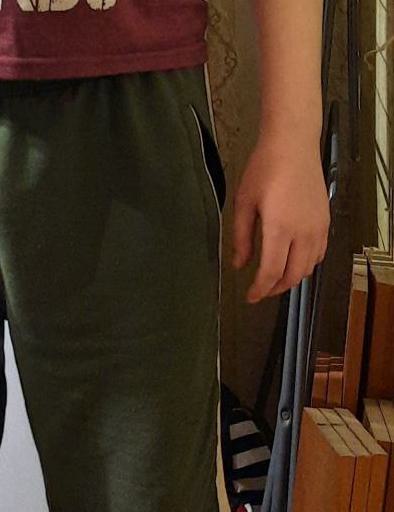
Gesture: no_gesture